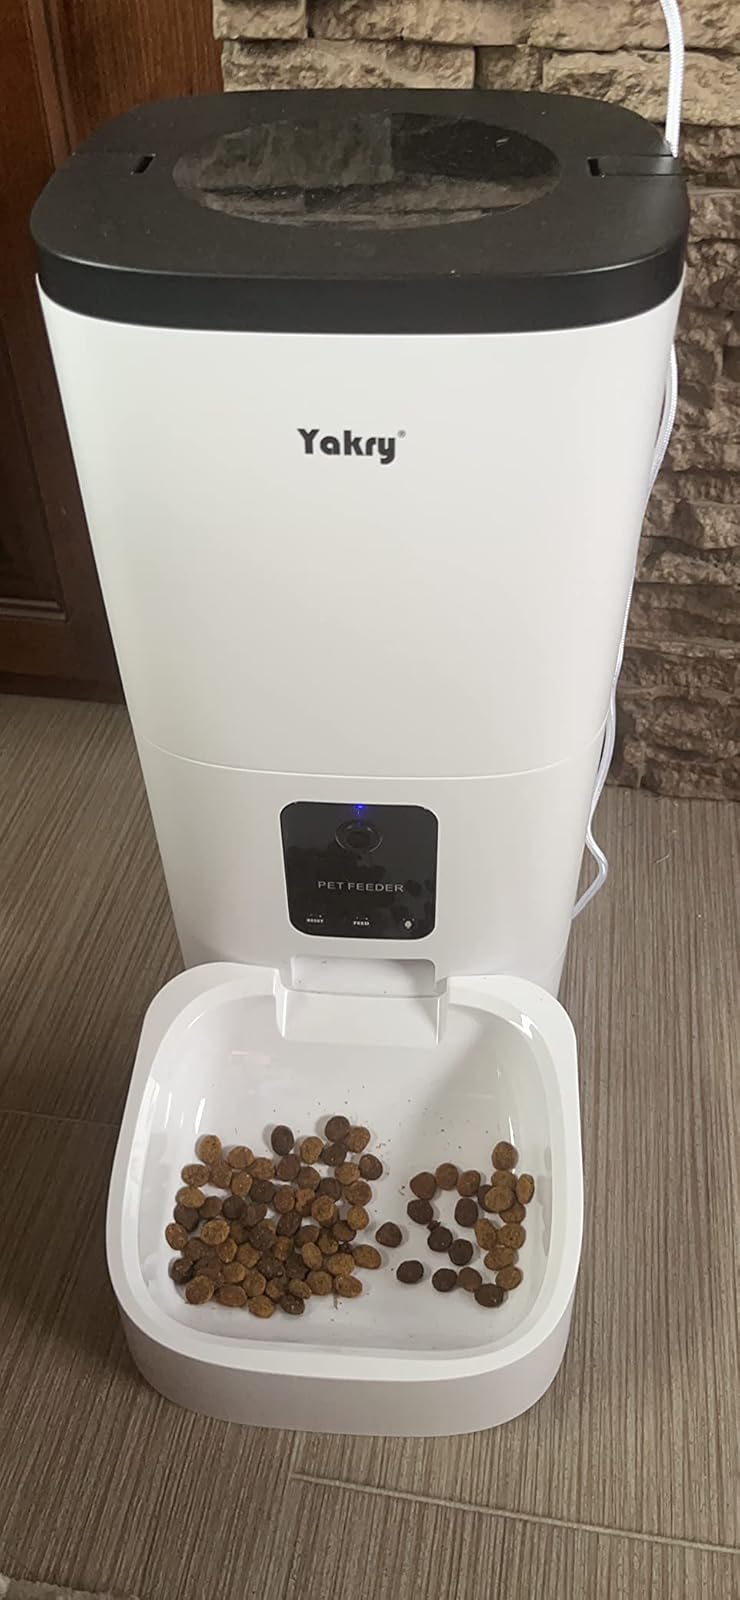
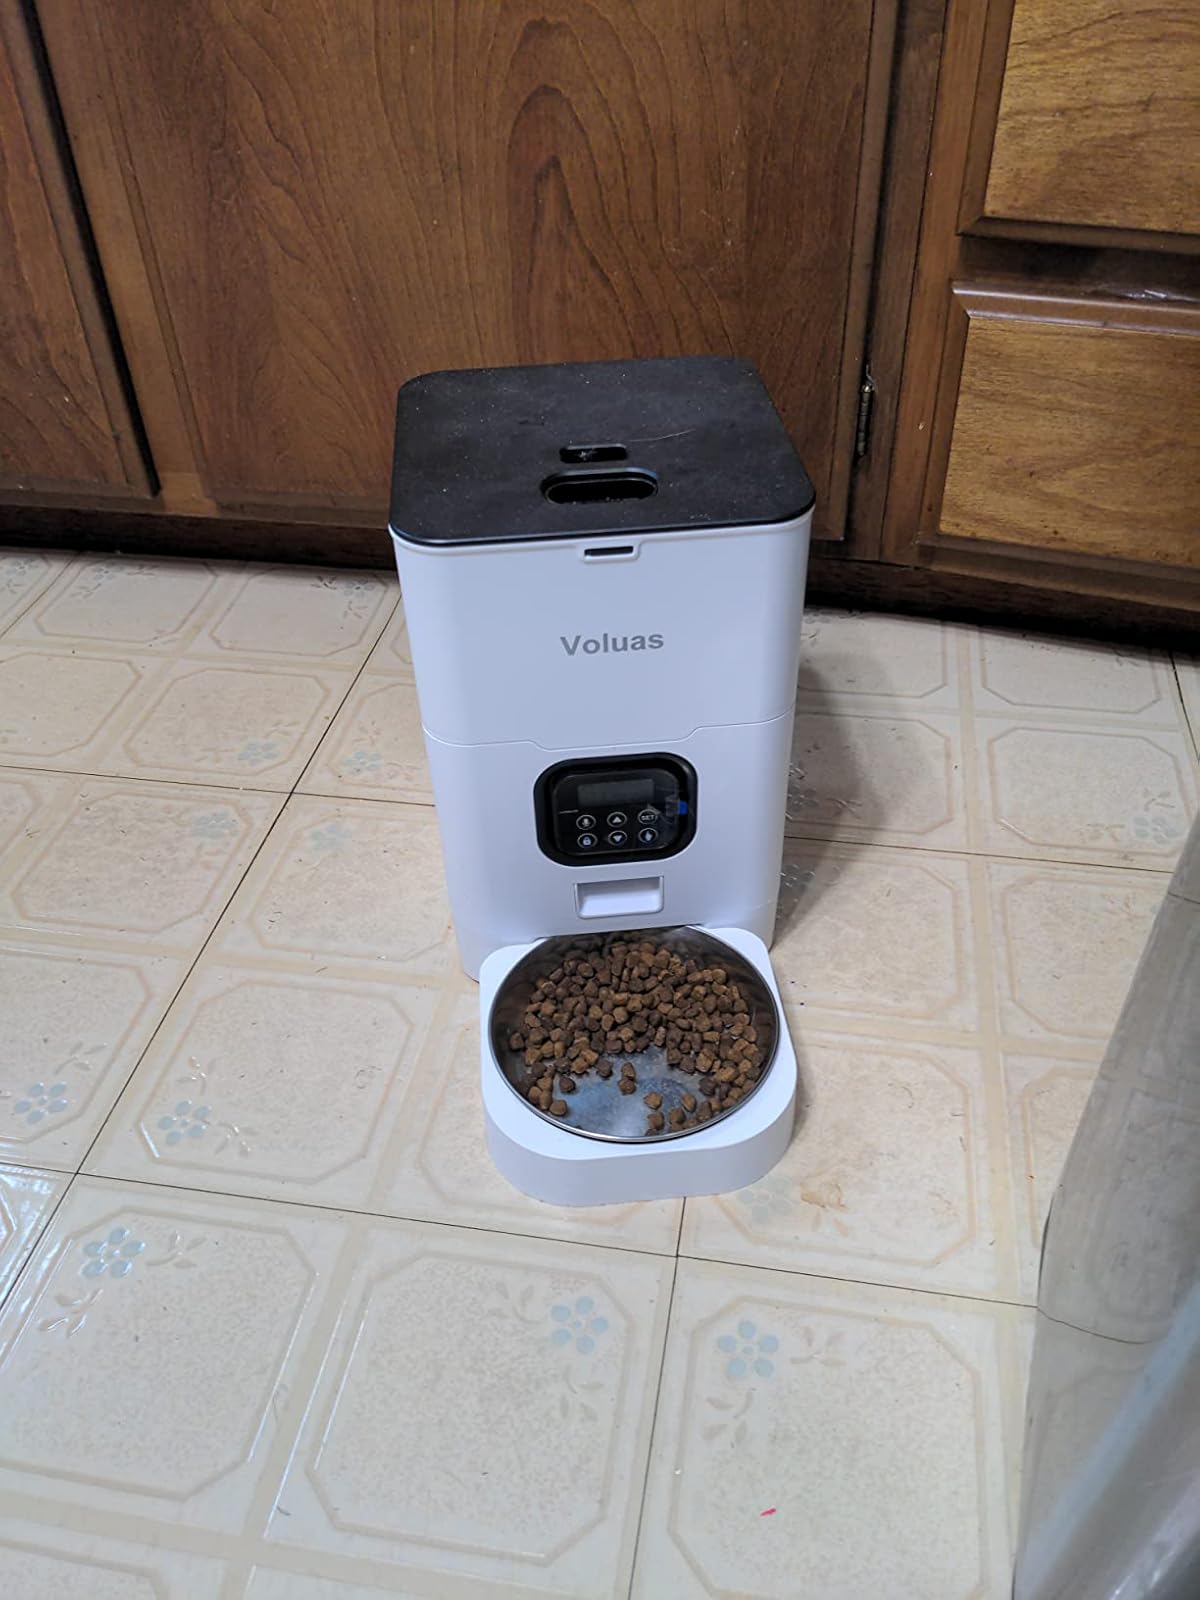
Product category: items_feeder
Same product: no